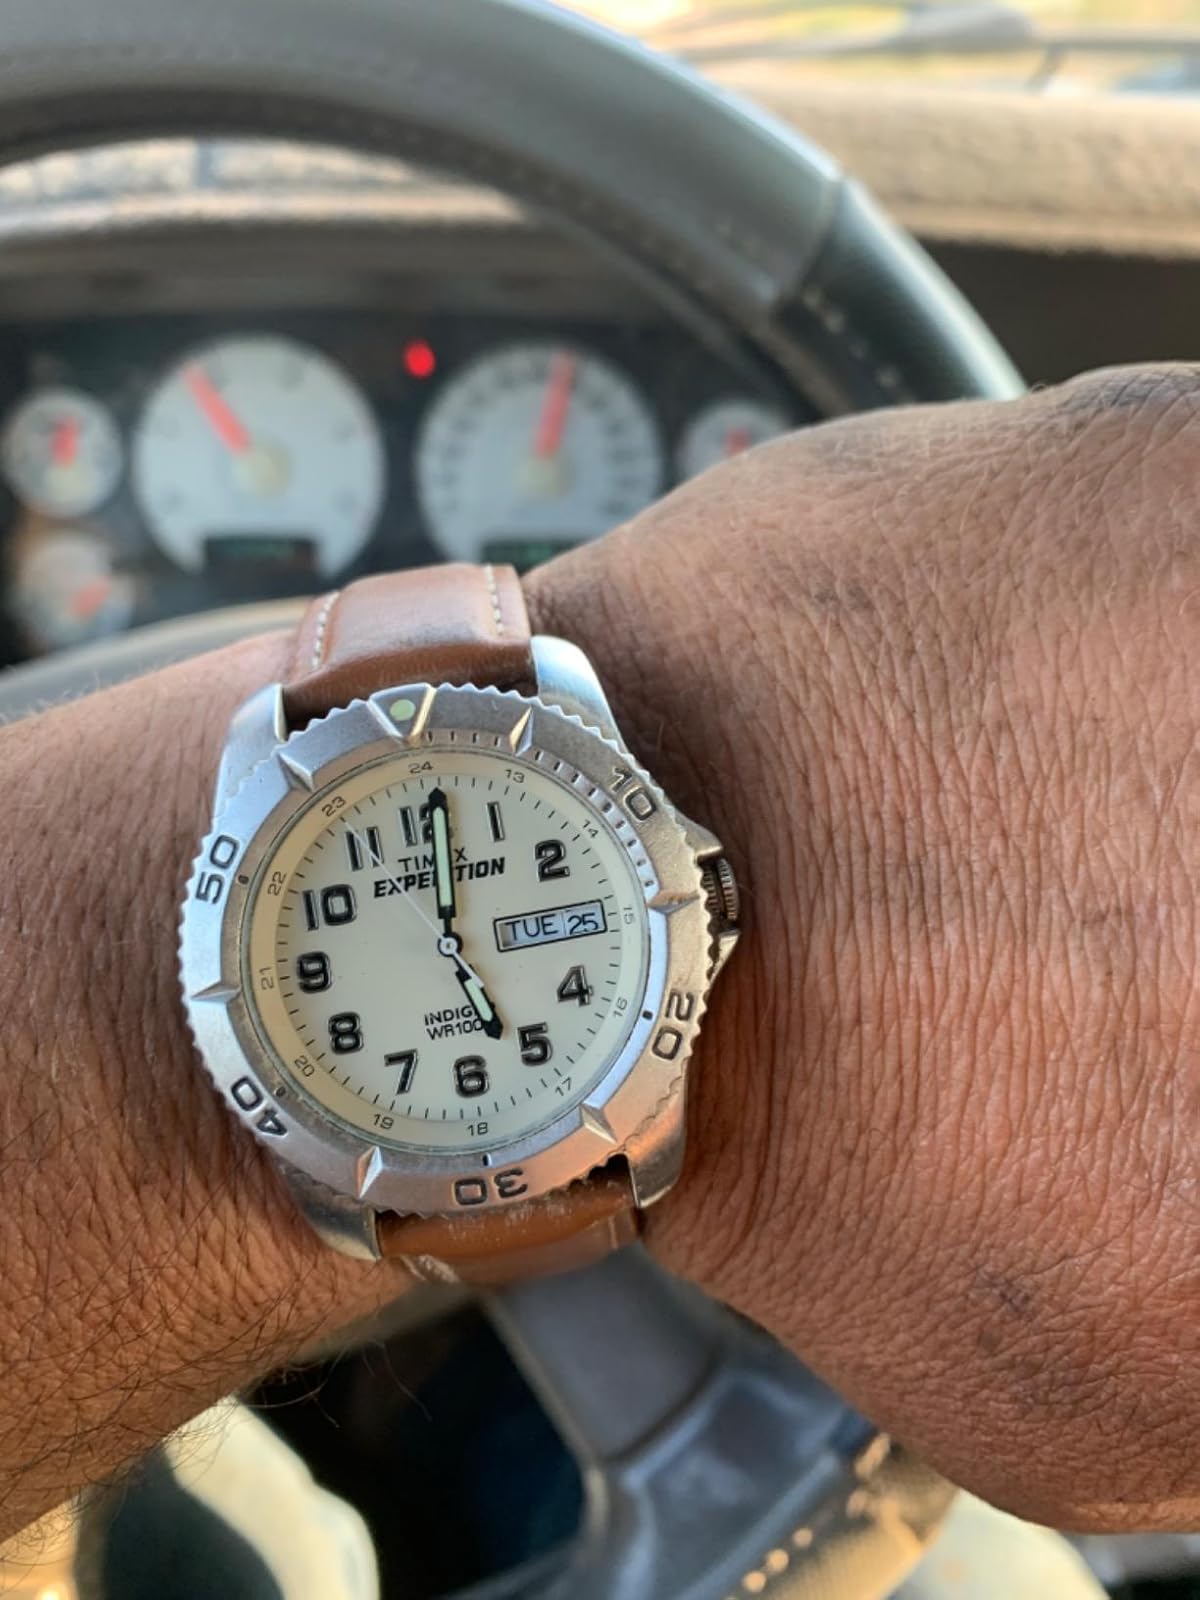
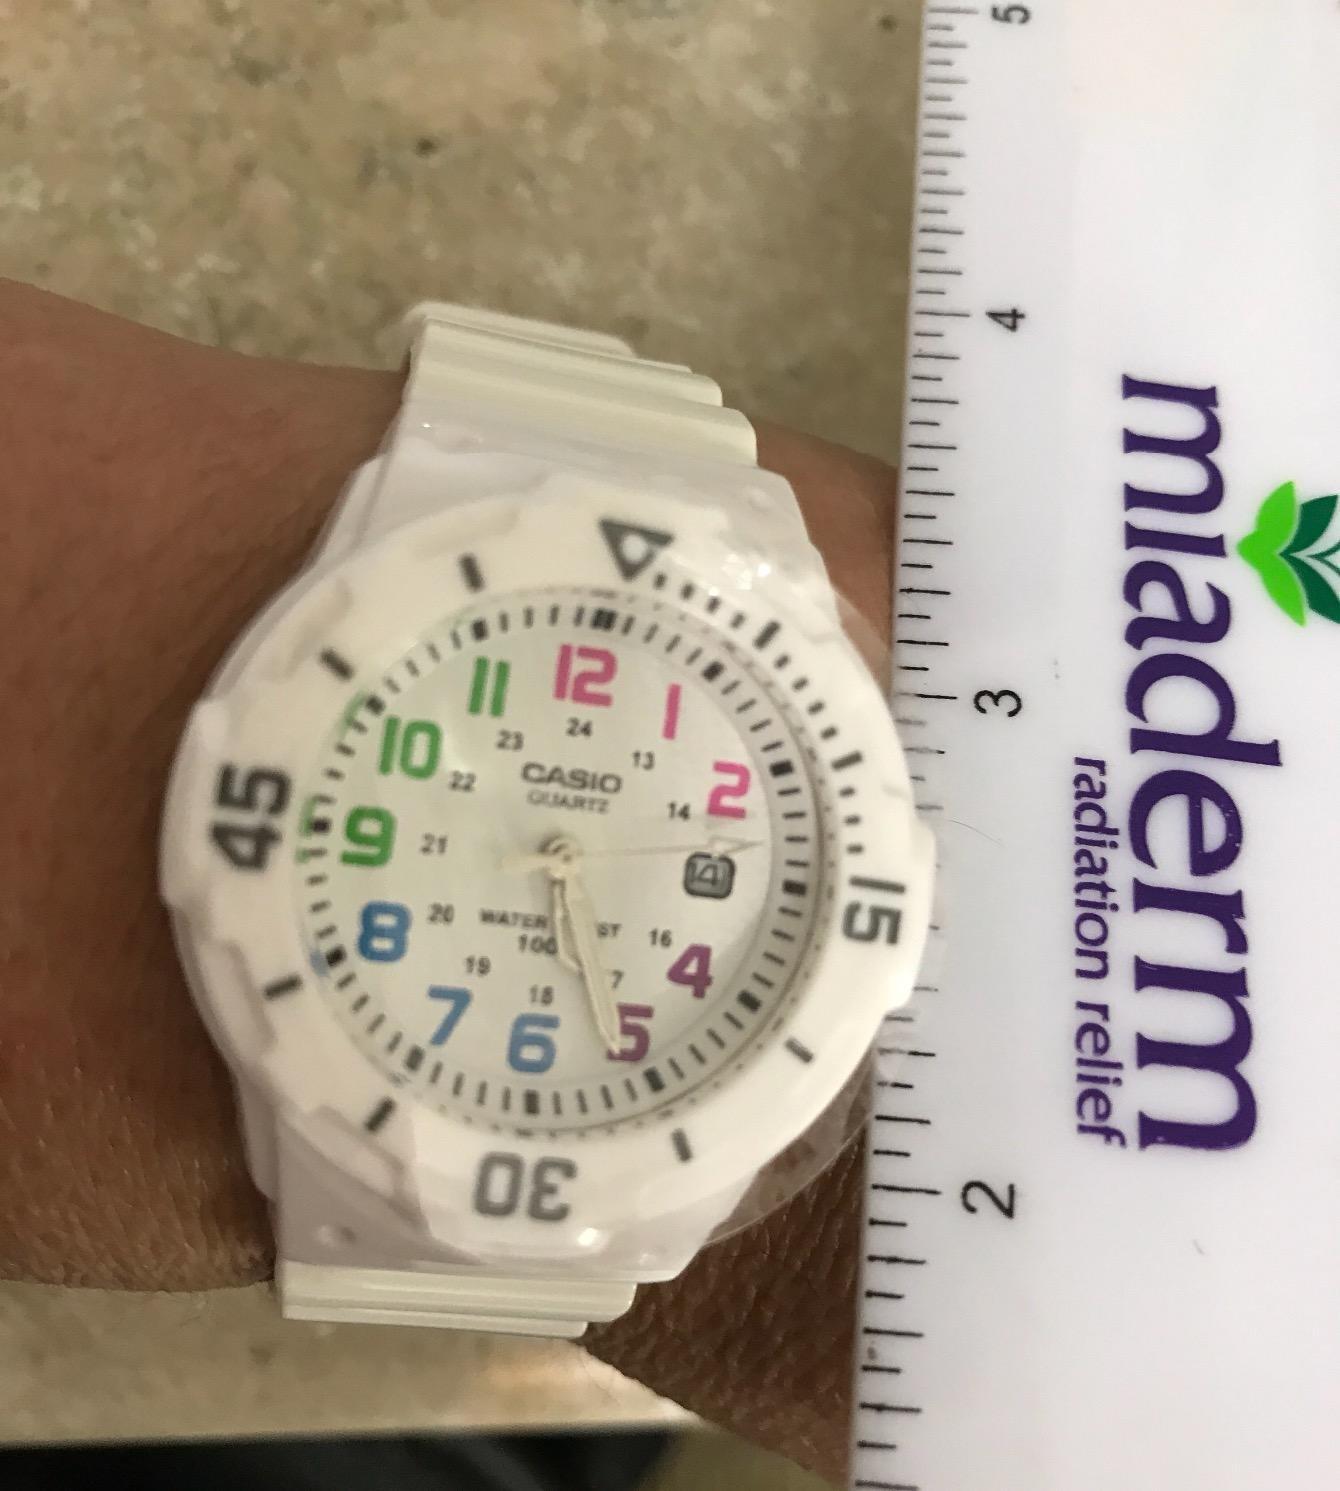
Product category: accessories_watch
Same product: no